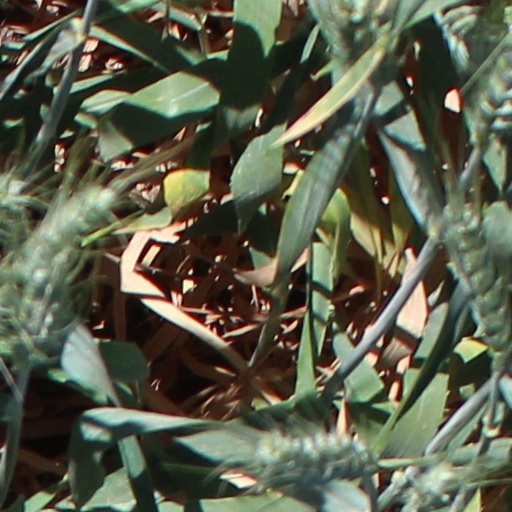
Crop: wheat